Flemish Giant rabbit

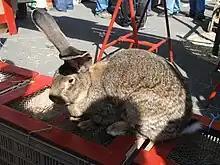
Flemish Giant rabbit in captivity

Flemish Giants can be docile and tolerant of being handled if they frequently have interactions with humans.